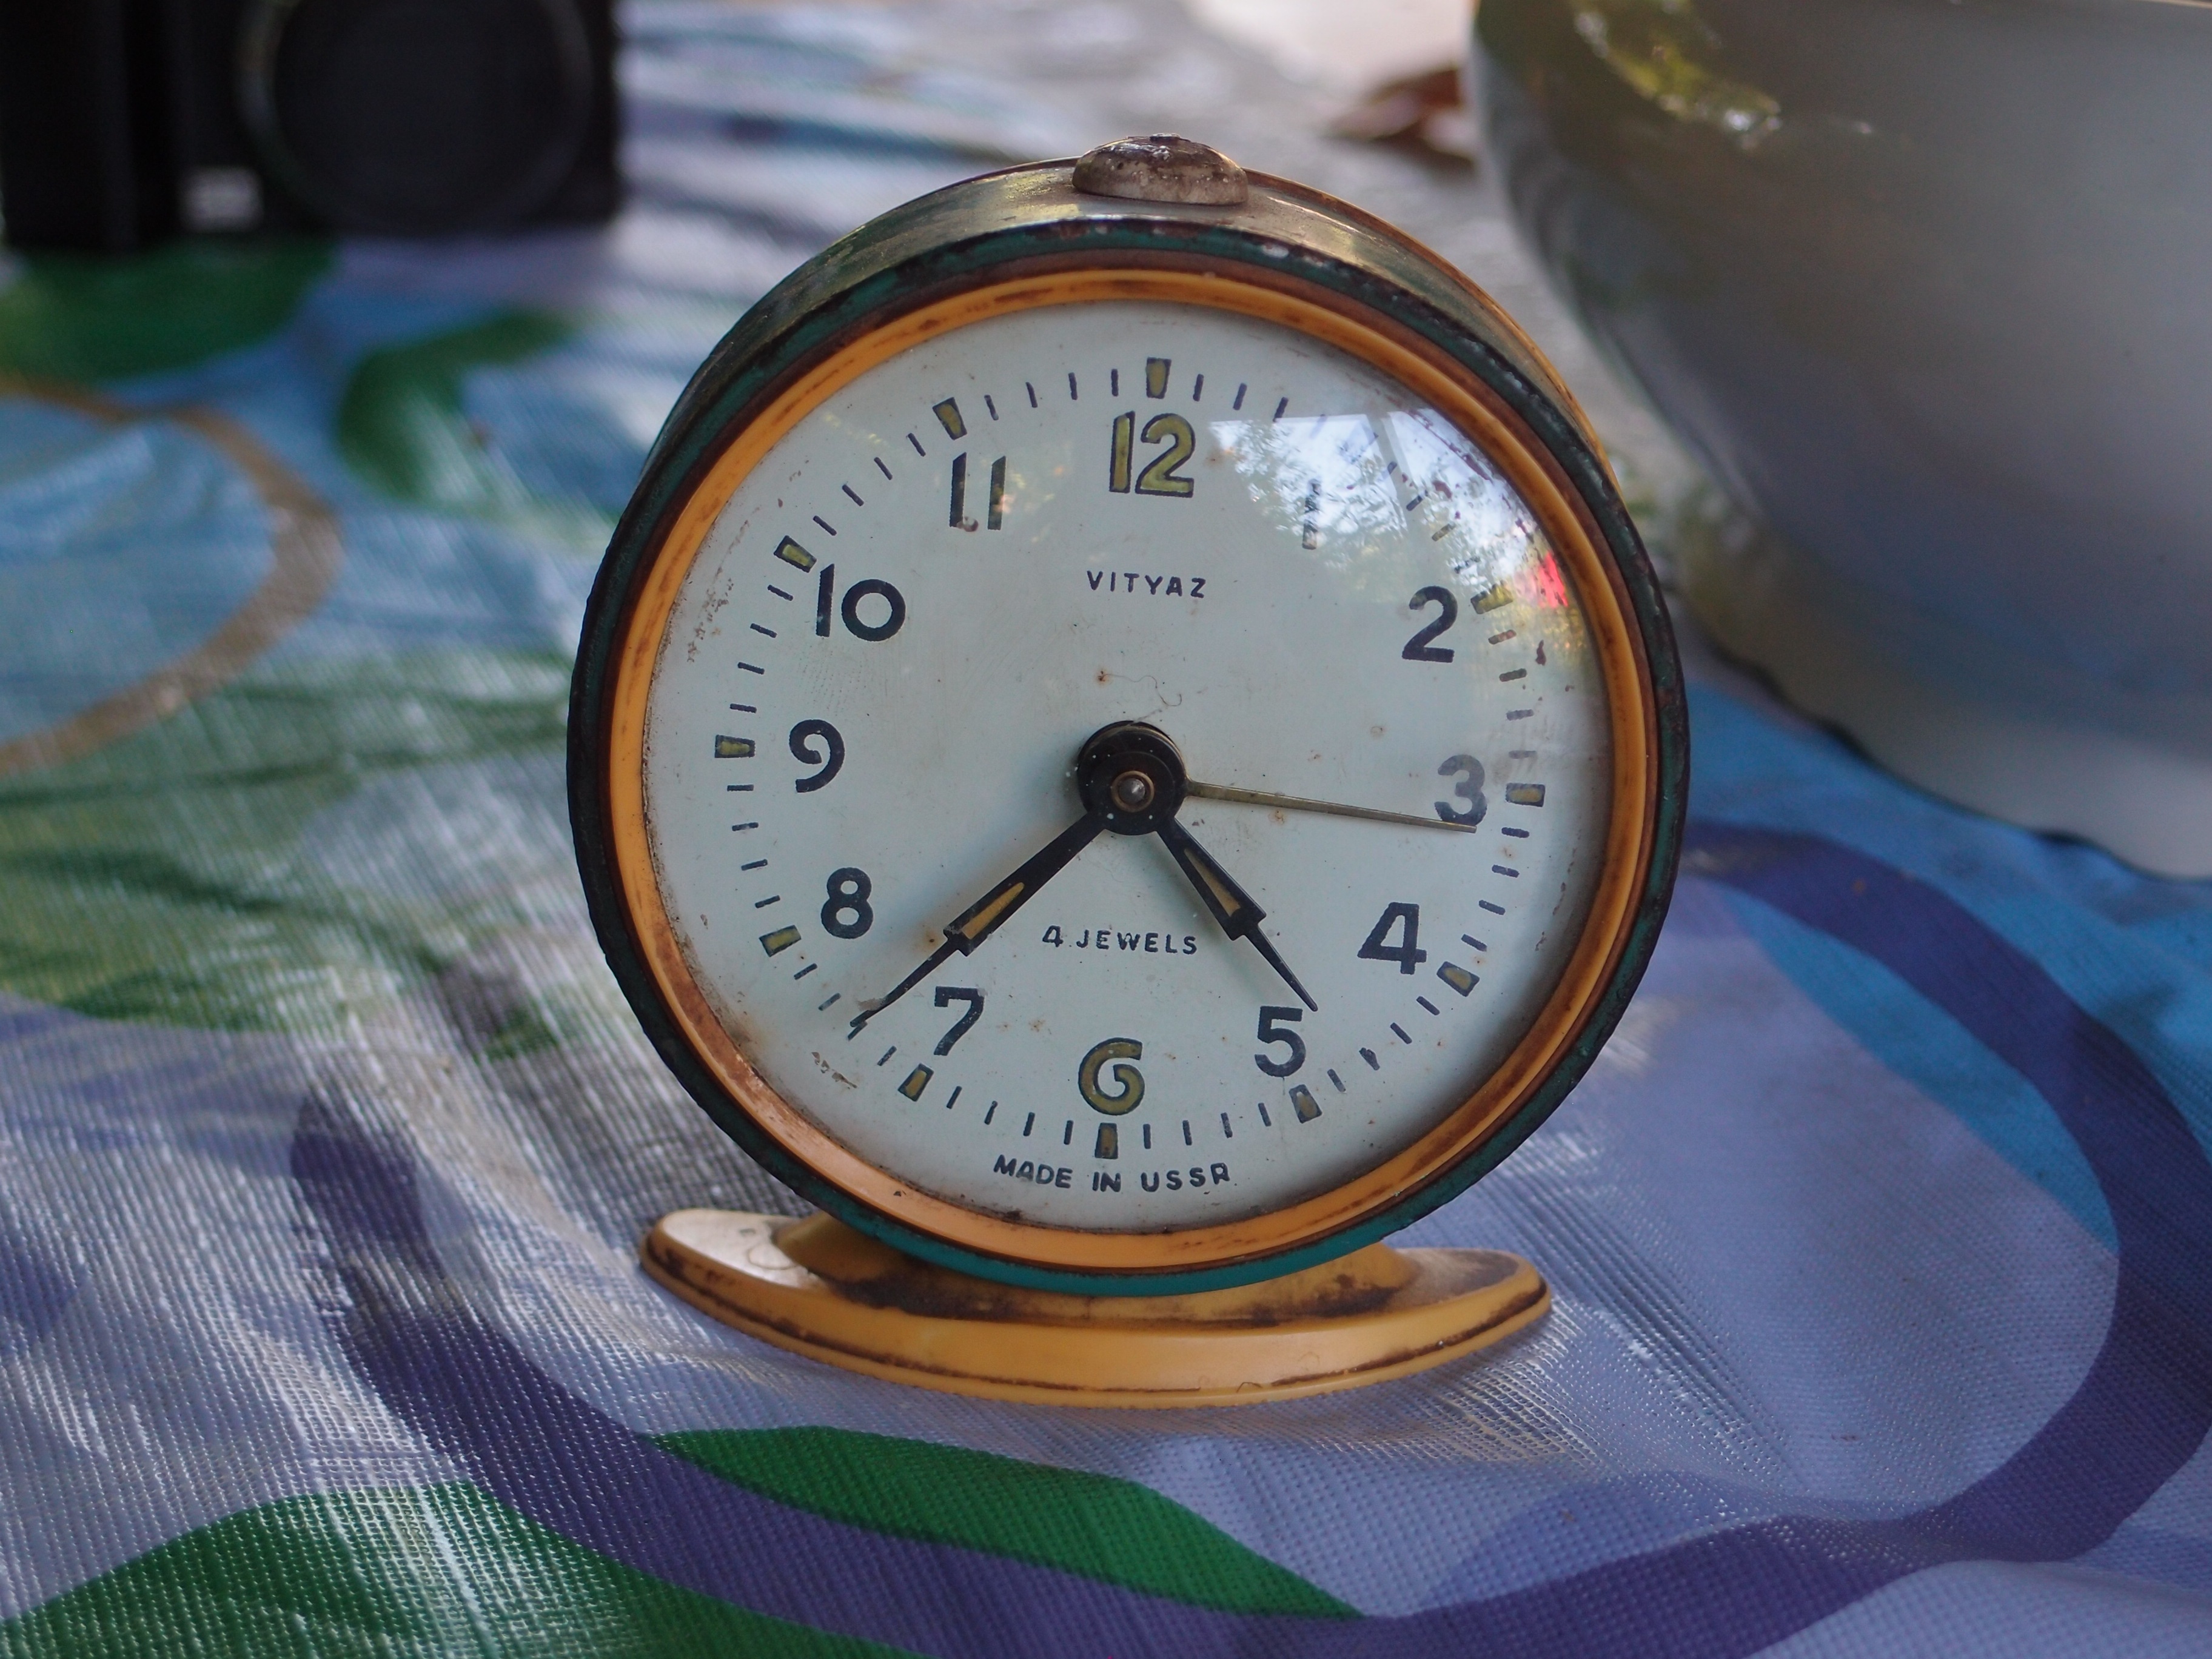
watch, hand, clock, gauge, rarity, the ussr, soviet watches, sdelano v sssr, vityaz, knight watch, made in ussr